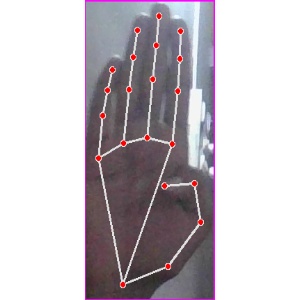
अक्षर: झ